Georgy Bogdanovich Yakulov

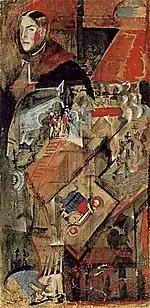
"Portrait of Anatoly Mariengof" (1922). State Literary Museum

More fortunate for the theatrical legacy of Georgy Yakulov: a significant collection of it is kept in the Theater Museum Bakhrushina: sketches for scenery and stage costumes, models, dolls made according to the artist's sketches. Several costumes for the ballet "Steel Gallop" are in the National Gallery of Australia. Separate Yakulov sketches are in the collections of the St. Petersburg Museum of Theater and Musical Art, the museums of the Bolshoi Theater and the Shota Rustaveli Georgian Theater. The Library-Museum of the Paris Opera in the B. Kokhno fund contains two sketches by G. Yakulov for costumes for "Steel Dap", as well as a number of letters from the artist to S. Diaghilev (three of them, which are of significant importance in the theoretical legacy of Yakulov, were published in the article by G. Kovalenko). The main sets of documents and photographs related to the life and work of Georgy Yakulov are kept in the National Art Gallery of Armenia, in the Department of Manuscripts of the Theater Museum. Bakhrushin and at RGALI.